Bethylidae

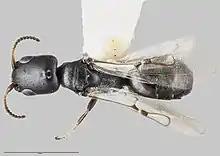
"Sierola gilbertae" dorsal

Bethylids are known as flat wasps for their generally compressed and flattened appearance, a trait which is especially pronounced in females and may aid in nesting. Females of most species share a similar flattened, elongated appearance with a roughly oblong head and forward-set compound eyes. Adult females may be winged or apterous, a trait which can vary between species and even between females within the same species. Males are always winged. Like females, males of all species look similar, but they are less flattened and have smaller heads. Females are larger than males of the same species. Most adult bethylids are two to five millimeters in length, though some species can grow to over 10 millimeters. Because of their small size and similar appearances, identifying bethylids to species is difficult without a microscope and expert knowledge.